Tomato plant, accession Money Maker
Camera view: vertical (180 deg); turntable rotation: 300 degrees
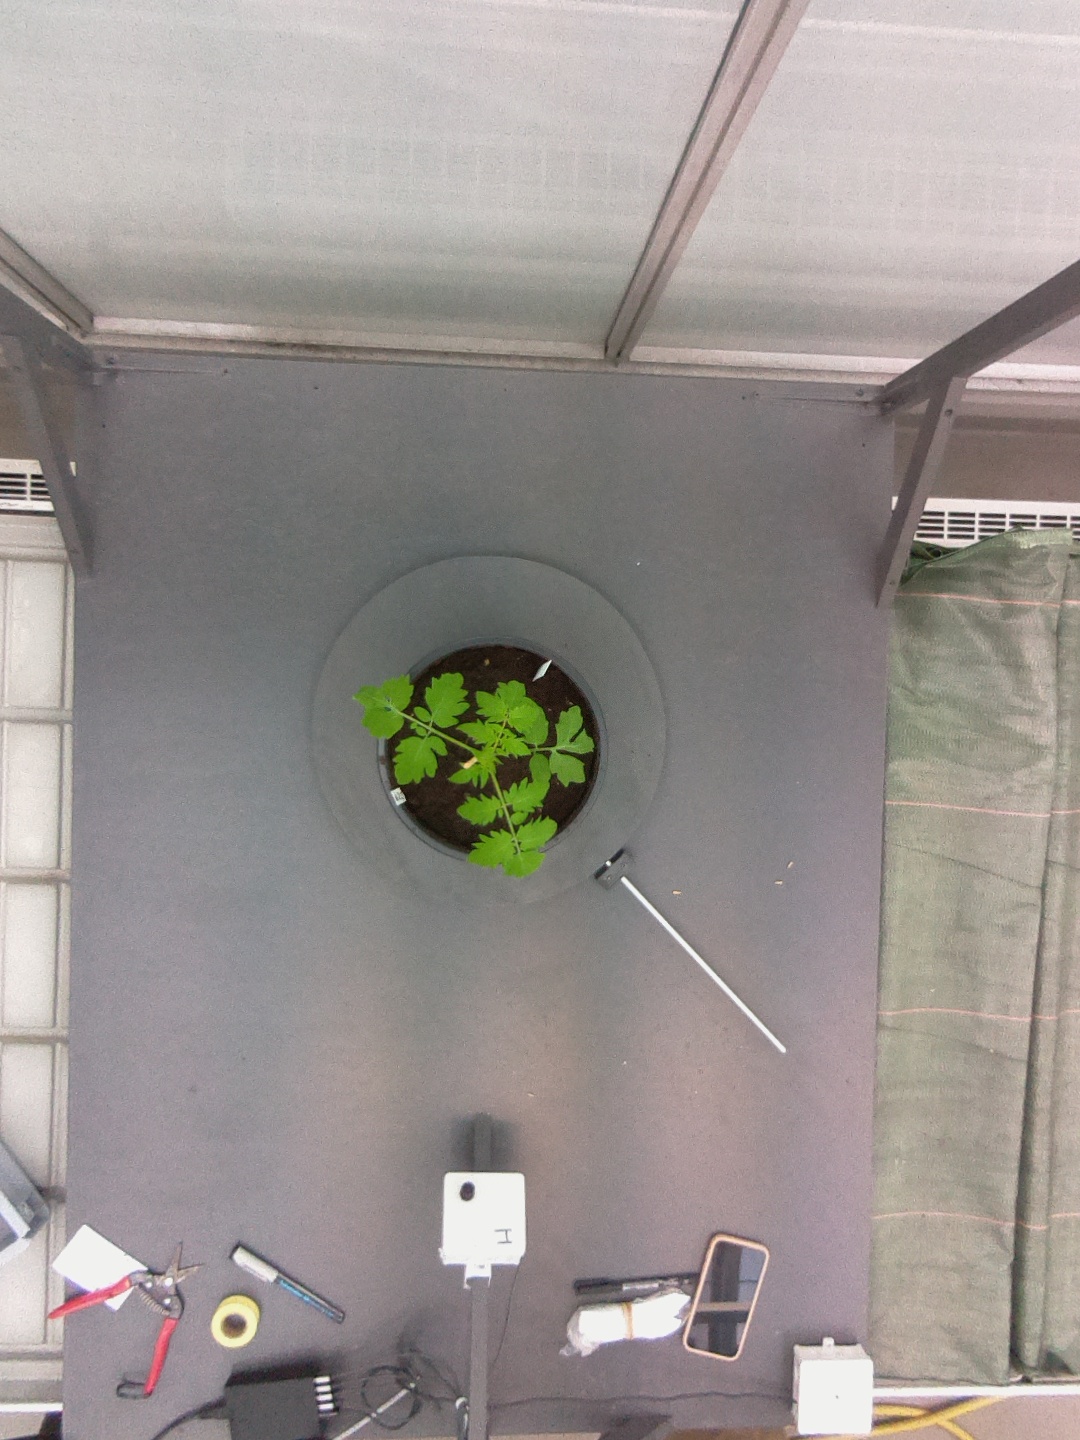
BBCH growth stage 13: 6 of true leaves visible